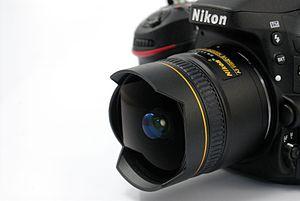
Fisheye Nikon 2,8/10,5 mm
Un objectif fisheye, raccourci en fisheye, ou objectif hypergone, est un objectif photographique ayant pour particularité une distance focale très courte et donc un angle de champ très grand, jusqu'à 180° dans la diagonale, voire dans toute l'image.